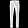
Label: Trouser